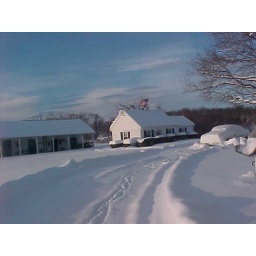
Little House in the Snow ,the horse barn and our car covered with snow